Charlie Phil Rosenberg

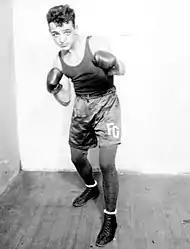
Frankie Genaro

After his first bout with Genaro, Rosenberg defeated important prospects Sammy Butts and Henry Catena. He won a twelve-round decision against the up-and-coming local bantamweight Butts in a semi-final bout at New York's Commonwealth Sporting Club on July 8, 1922. On October 30, 1923, he defeated the prolific Black boxer Danny Edwards, in a ten-round points decision at New York's Pioneer Sporting Club. Edwards would fight top talent in his long career, including several champions, but he had a three-inch height disadvantage against Rosenberg. The talented Black boxer had a lead in the first five rounds, but Rosenberg performed well enough in the final five to take the decision. In the sixth, Rosenberg battered Edwards with both hands to the face and body and nearly staggered him at the round's end with a right. Edwards showed experience and ring generalship to complete the final four rounds still on his feet as he tired.